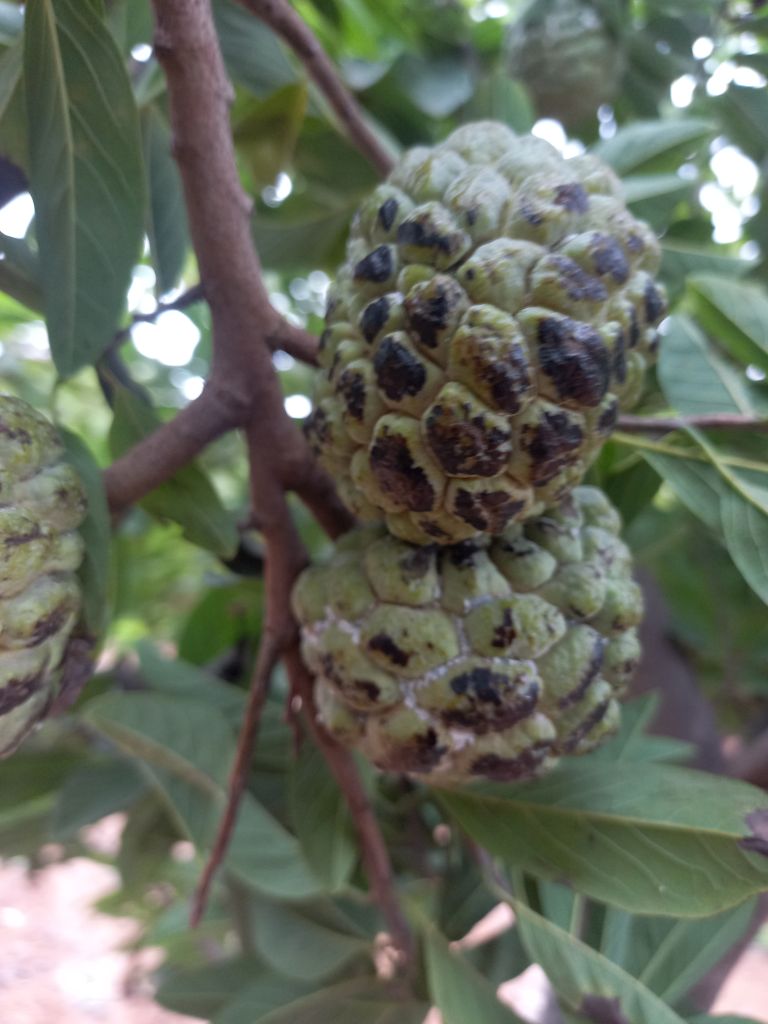
Disease label: Blank Canker